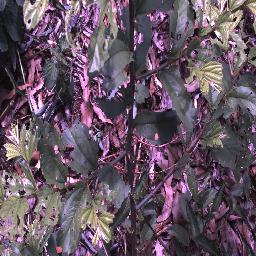
Label: chinee_apple